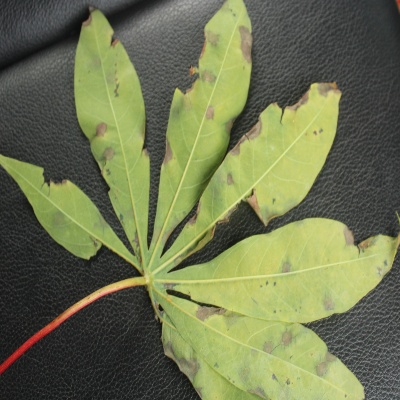
Crop: Cassava
Condition: brown spot